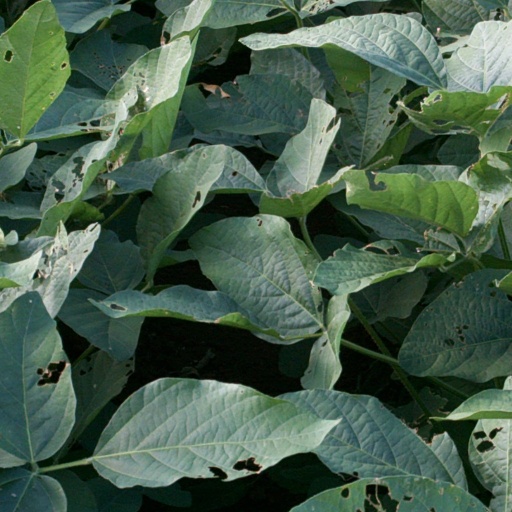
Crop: soybean